New Hope Christian College

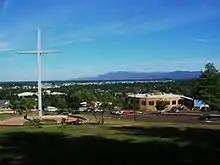
NHCC overlooks West Eugene

The school was founded by Fred Hornshuh in 1925. It was part of the Open Bible Churches denomination which originated from two revival movements: the Bible Standard Conference, founded in Eugene in 1919, and the Open Bible Evangelistic Association, founded in Des Moines, Iowa, in 1932.